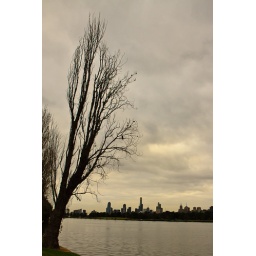
Poplar tree over lake - Colour